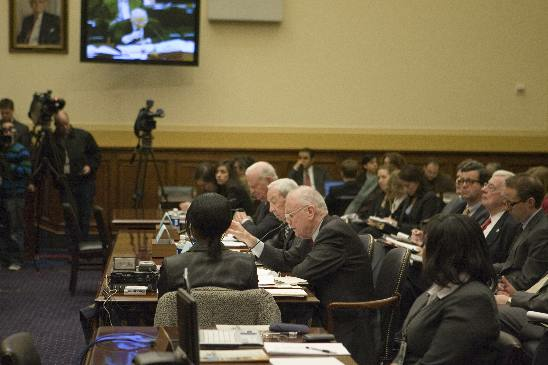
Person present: Yes